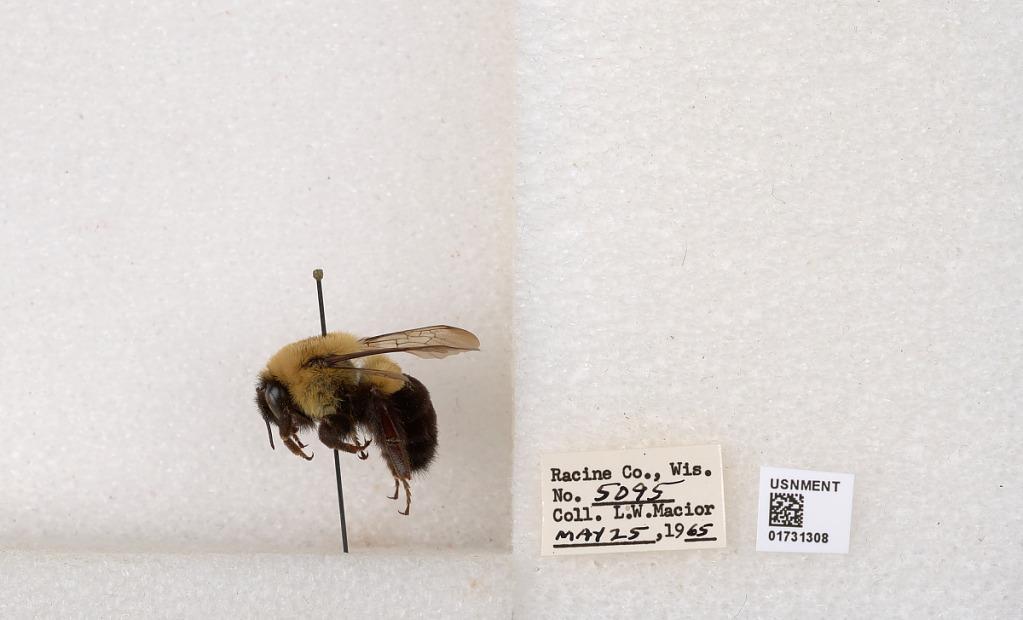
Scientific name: Bombus impatiens Cresson
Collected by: L. Macior
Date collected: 1965-5-25
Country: United States
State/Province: Wisconsin
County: Racine
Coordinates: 42.7299, -87.8123